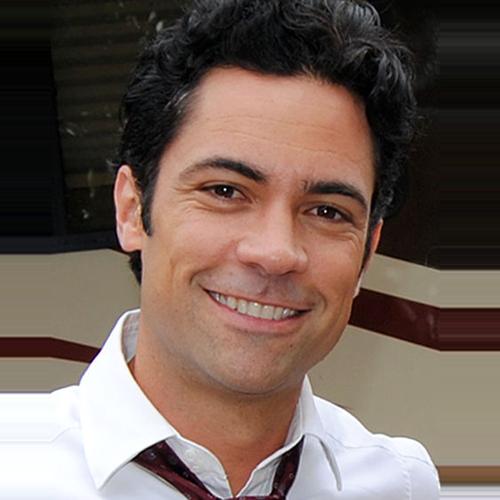
Age: 36